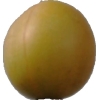
Label: cherry_wax